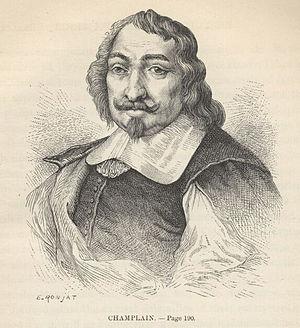
Samuel de Champlain, né à Brouage entre 1567 et 1574 et mort à Québec le 25 décembre 1635, est un colonisateur, grand navigateur, cartographe, soldat, explorateur, géographe, commandant et auteur de récits de voyage français. Il fonde la ville de Québec le 3 juillet 1608.